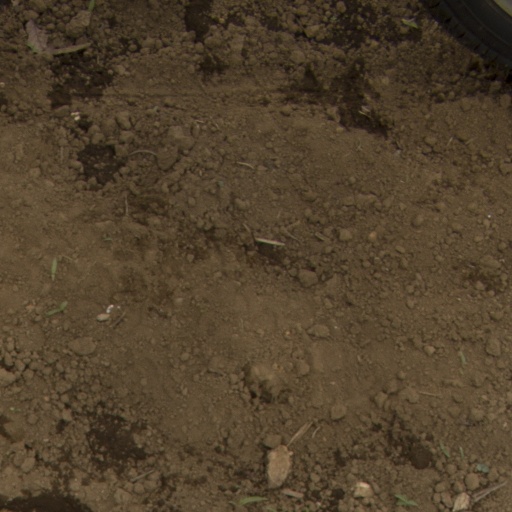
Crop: Jerusalem artichoke